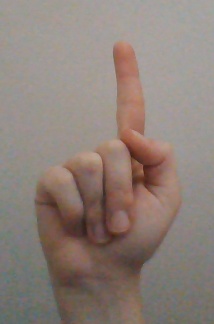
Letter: bb